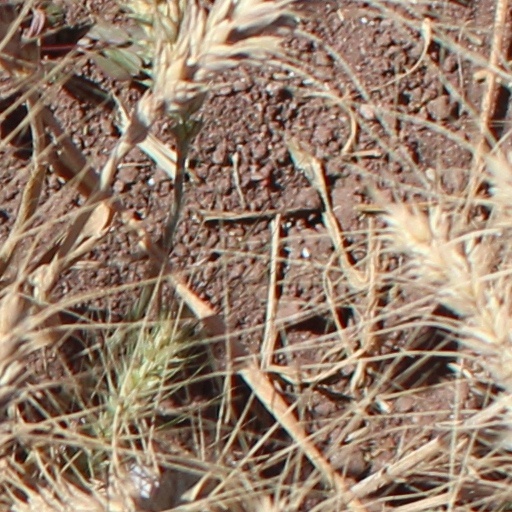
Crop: wheat